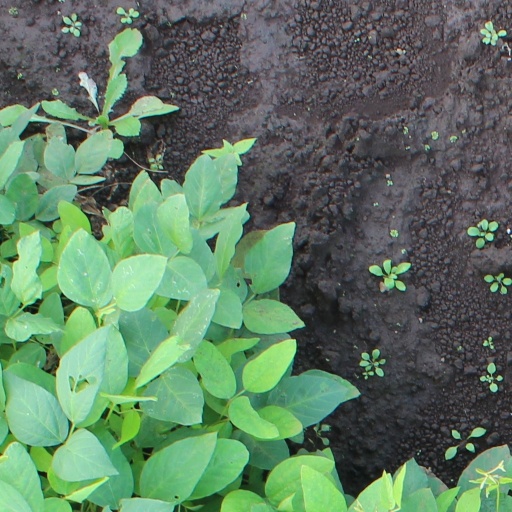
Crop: soybean